Hermes program

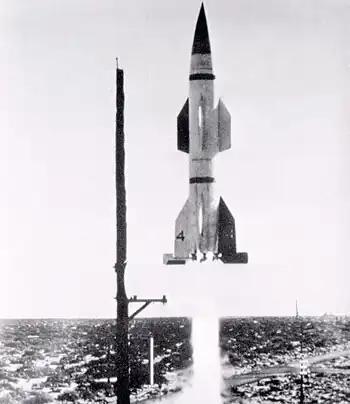
The first Hermes A-1 test rocket, fired at White Sands Proving Ground

Project Hermes was a missile research program run by the Ordnance Corps of the United States Army from November 15, 1944, to December 31, 1954, in response to Germany's rocket attacks in Europe during World War II. The program was to determine the missile needs of army field forces. A research and development partnership between the Ordnance Corps and General Electric started November 20, 1944 and resulted in the "development of long-range missiles that could be used against both ground targets and high-altitude aircraft."